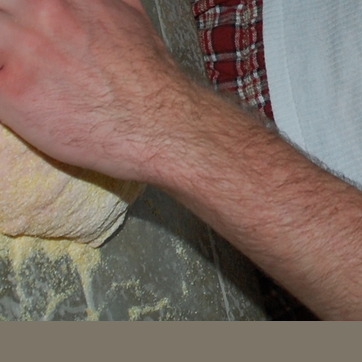
Material: skin